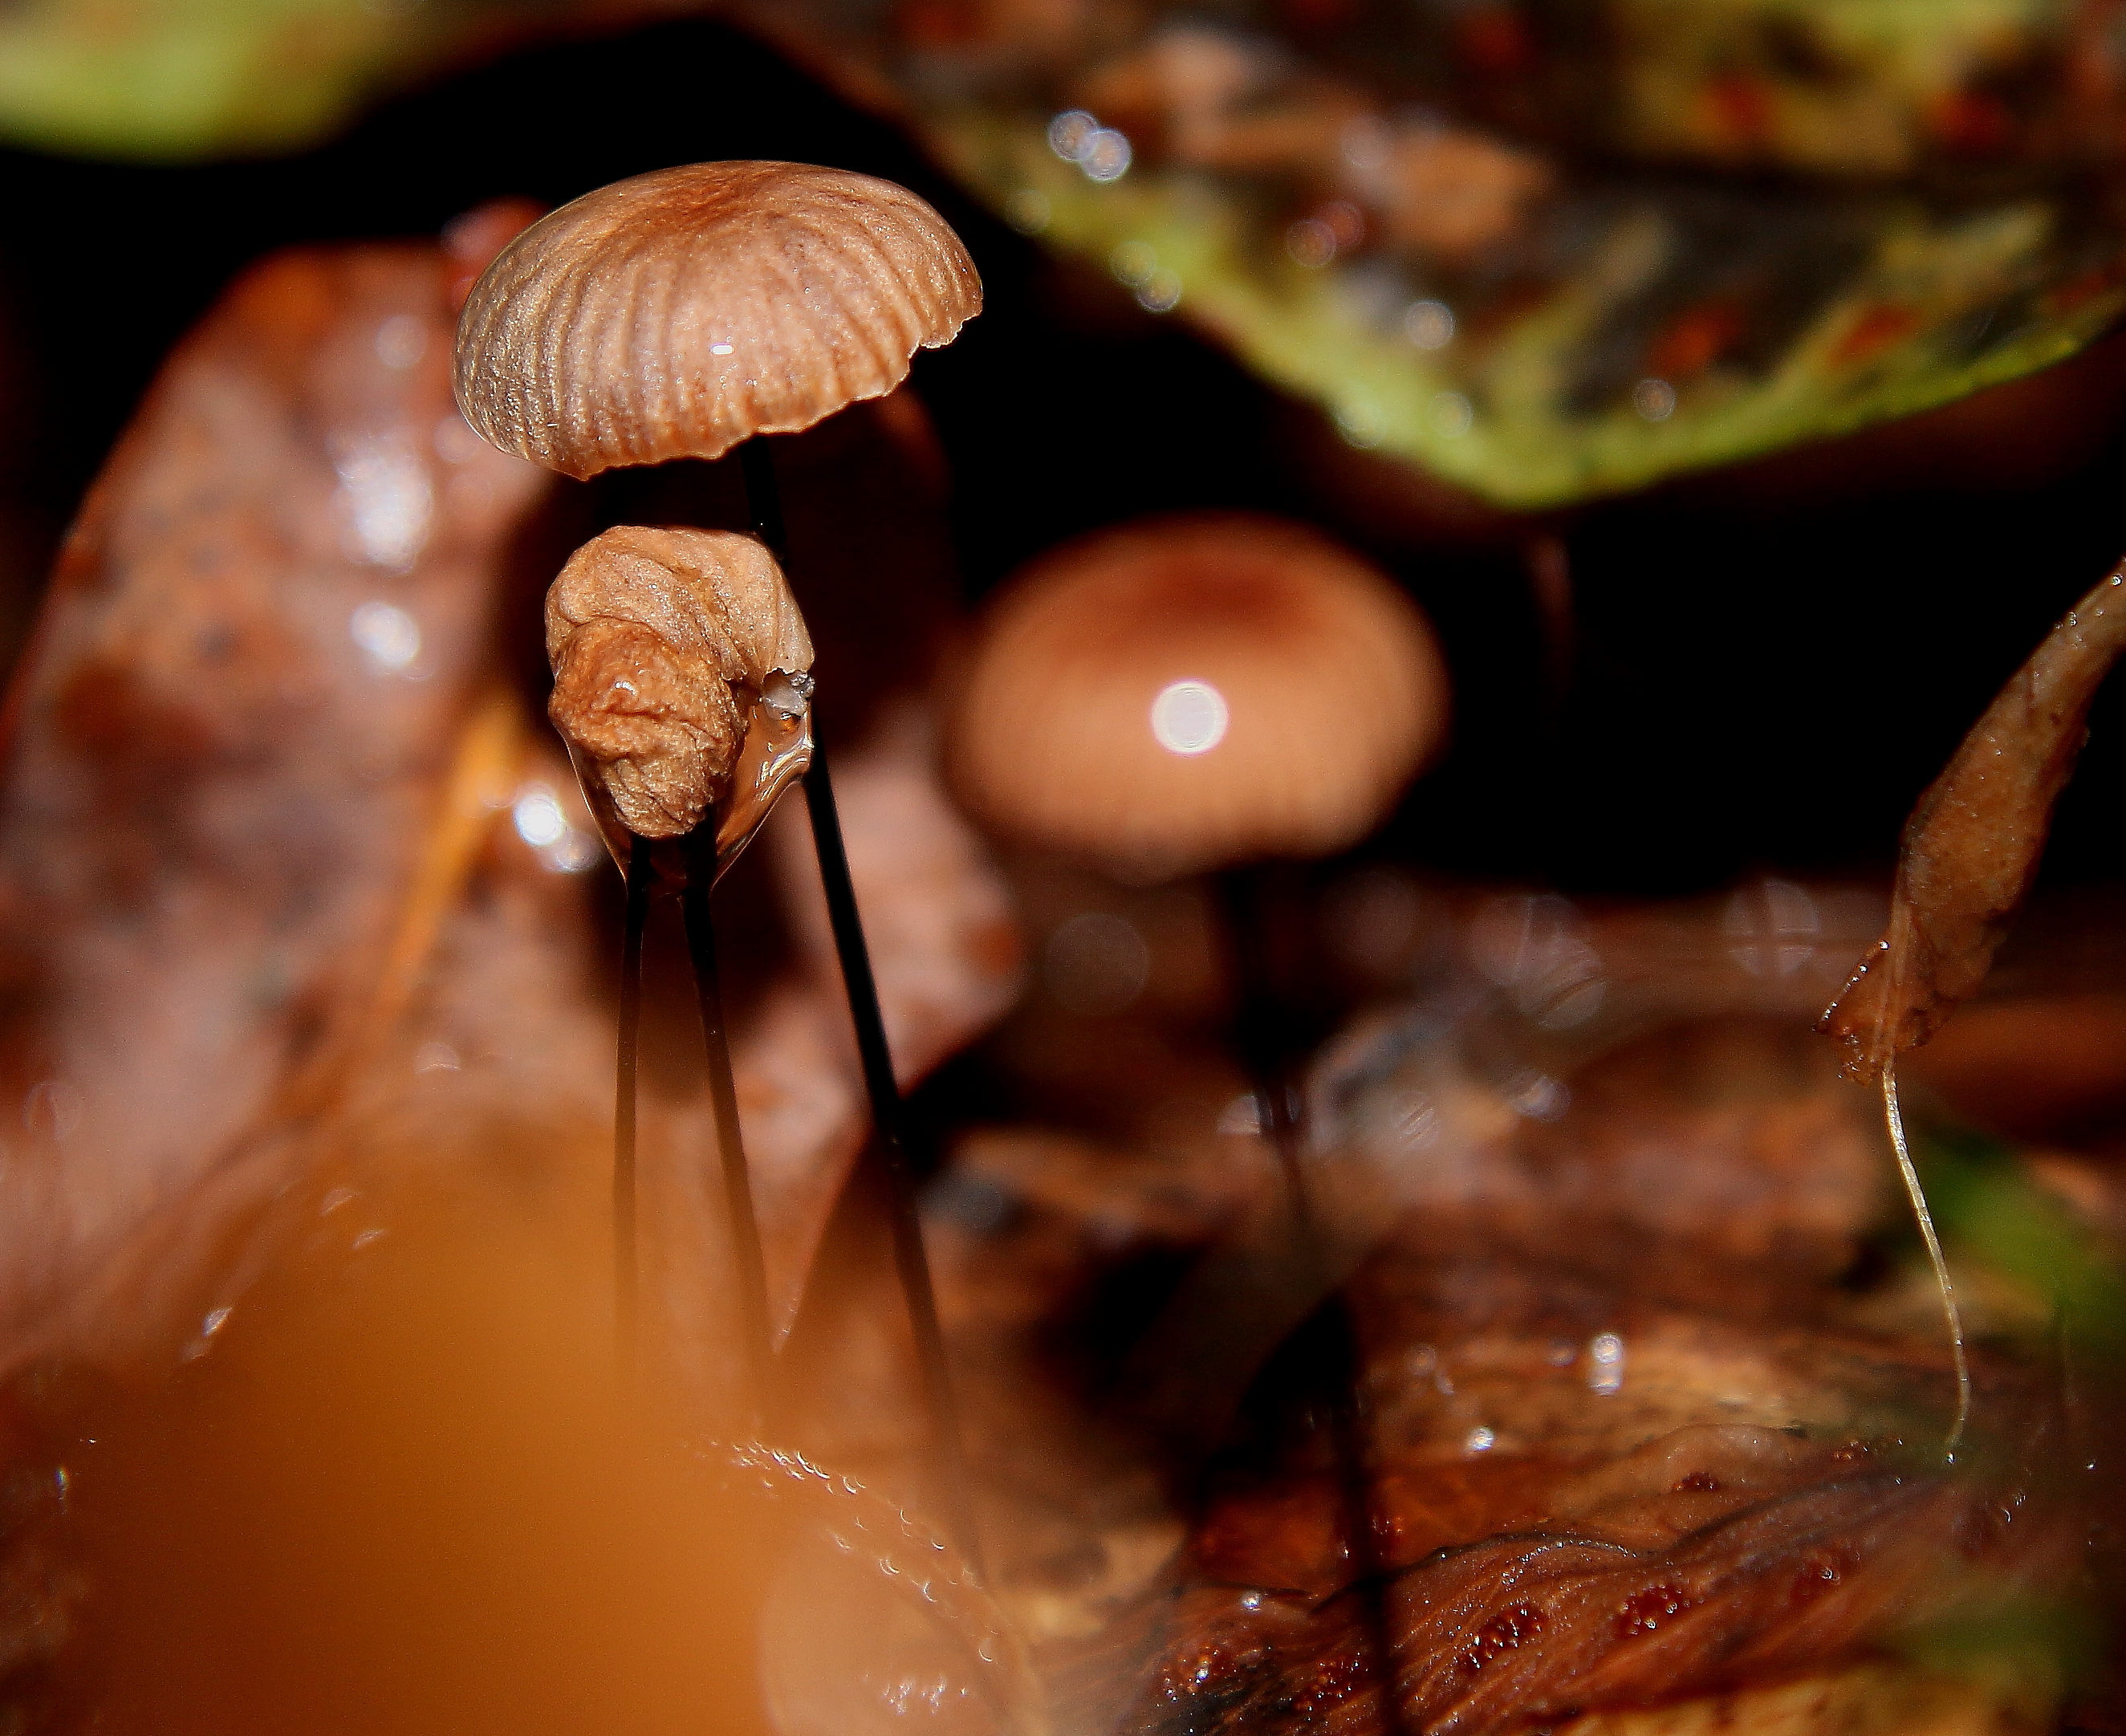
nature, photography, leaf, macro, autumn, mushroom, fauna, close up, fungus, naturaleza, ggl1, gaby1, varios, some, canon550d, macro photography, medicinal mushroom